Kōkyū

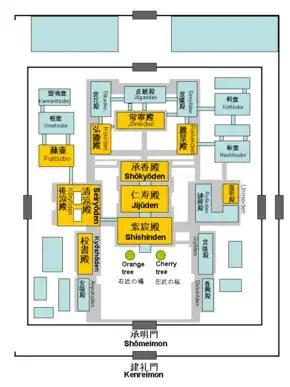
The "Dairi" -- schematic plan of the Heian-kyō "Inner Palace" within the "Greater Palace" of the Imperial compound in Kyoto

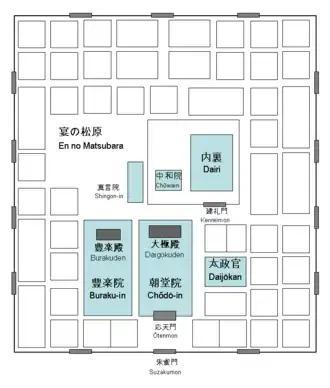
The "Dai-Dairi" -- schematic plan of the "Greater Palace" within the Imperial complex of official structures and "kuge" residences

The names of the several gates in the walls surrounding the Imperial grounds refer not only to the specific wall-openings themselves; these names were also used to refer indirectly to a nearby residence of an empress whose husband had abdicated, or as an indirect way of referring to the Empress Dowager herself, e.g., , whose official home, after the abdication and death of Emperor Takakura, was located near the Kenrei Gate.